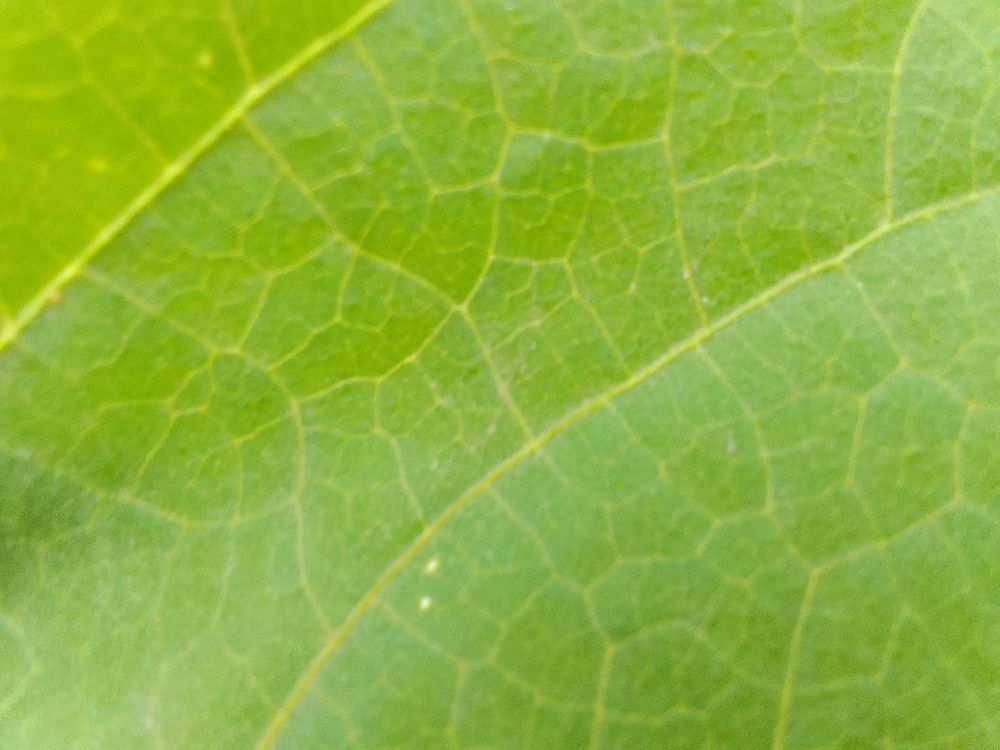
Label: healthy